Murasaki Shikibu Nikki Emaki

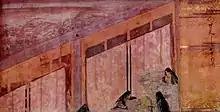
Court lady exits beneath blinds

The relatively short fourth scene describes that the maids of honour exit from the queen's room which had been partitioned off by entering the torch-lit garden. It also gives more details and an interpretation of the dress of one of those maids, Lady Oshikibu.